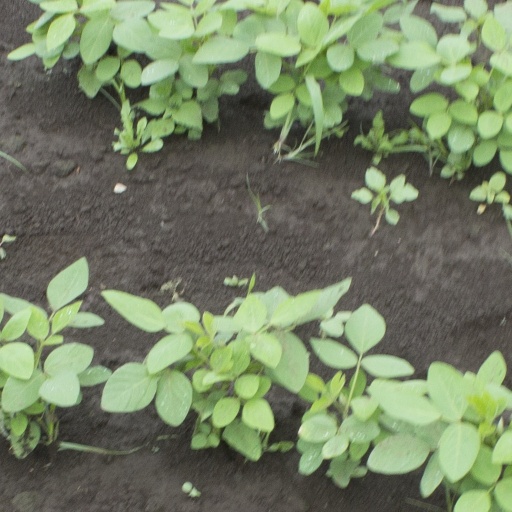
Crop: soybean